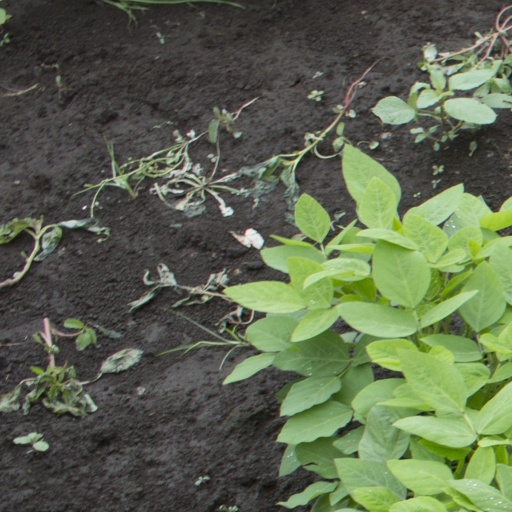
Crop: soybean